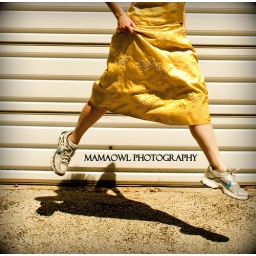
Broad Street Run in two days........trading in my pretty shoes for some running ones!!